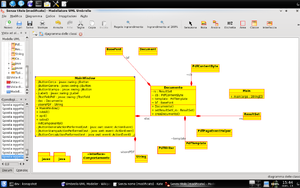
Le Langage de Modélisation Unifié, de l'anglais Unified Modeling Language, est un langage de modélisation graphique à base de pictogrammes conçu pour fournir une méthode normalisée pour visualiser la conception d'un système. Il est couramment utilisé en développement logiciel et en conception orientée objet.